Gordonvale, Queensland

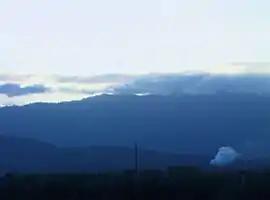
Mulgrave Central Mill and mountains

Gordonvale is a rural sugar-growing town and locality situated on the southern side of Cairns in the Cairns Region, Queensland, Australia. In the , the locality of Gordonvale had a population of 6,944 people.